Rodin Studios

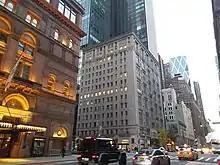
Seen from diagonally across 57th Street and Seventh Avenue. Carnegie Hall is at left and 888 Seventh Avenue is behind the Rodin Studios.

The first plans for the building were submitted by Cass Gilbert one or two days after the 1916 Zoning Resolution was passed on July 25, 1916, because of an apparent misunderstanding about when the vote would take place; these plans were initially not recorded. The Rodin Studios corporation acquired the site from Mary A. Chisholm in August 1916. The next month, the Metropolitan Life Insurance Company loaned $700,000 to the Rodin Studios corporation, while Georgia Fry provided a second mortgage of $200,000. Gilbert revised the design several times based on suggestions from Parker and the Frys. Gilbert submitted revised plans that November, and the New York City Board of Estimate exempted the Rodin Studios from the new zoning law. The building ultimately cost $1.4 million and was ready for occupancy by late 1917.